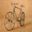
Label: bicycle